François Bonamy

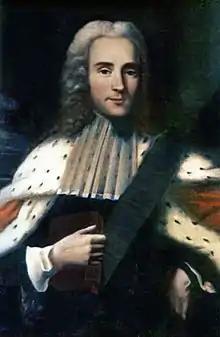
François Bonamy (1710–1786)

In 1735 he obtained his medical doctorate, and for nearly fifty years, he taught classes in botany. At the University of Nantes, he served as regent to the medical faculty, as "procureur général" and as an academic rector. In 1737 he was named "directeur de l'établissement" of the "Jardin des plantes de Nantes". At his own expense, he maintained an botanical garden containing exotic plants.